Bien Nacido Vineyards

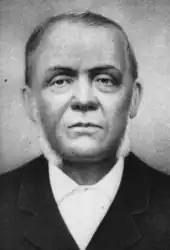
Juan Pacífico Ontiveros purchased Rancho Tepusquet in 1855 and built the Ontiveros Adobe in 1857.

The vineyard traces its roots back to 1837, when Tomas Olivera received the two square league Rancho Tepusquet Mexican land grant from then Governor of Alta California, Juan Bautista Alvarado. The grant covered nearly ranging upward to the San Rafael Mountains from the Santa Maria Mesa, which bordered the Sisquoc and Cuyama Rivers. The ranch was generously watered by Tepusquet Creek, so called by the Chumash Indians to whom it meant "fishing for trout." Thomas Olivera sold Rancho Tepusquet in 1855 to his step daughter, María Martina Osuna and son-in-law Juan Pacifico Ontiveros. Juan Pacifico Ontiveros started construction on an adobe in 1857 and moved to the ranch the following year. He and his wife raised horses, cattle, sheep, several grain crops, and grapes for the production of wine. During subsequent years, his heirs divided the property until only about remained surrounding the Ontiveros Adobe.